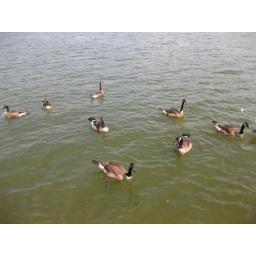
Day 121 - All the ducks are swimming in the water